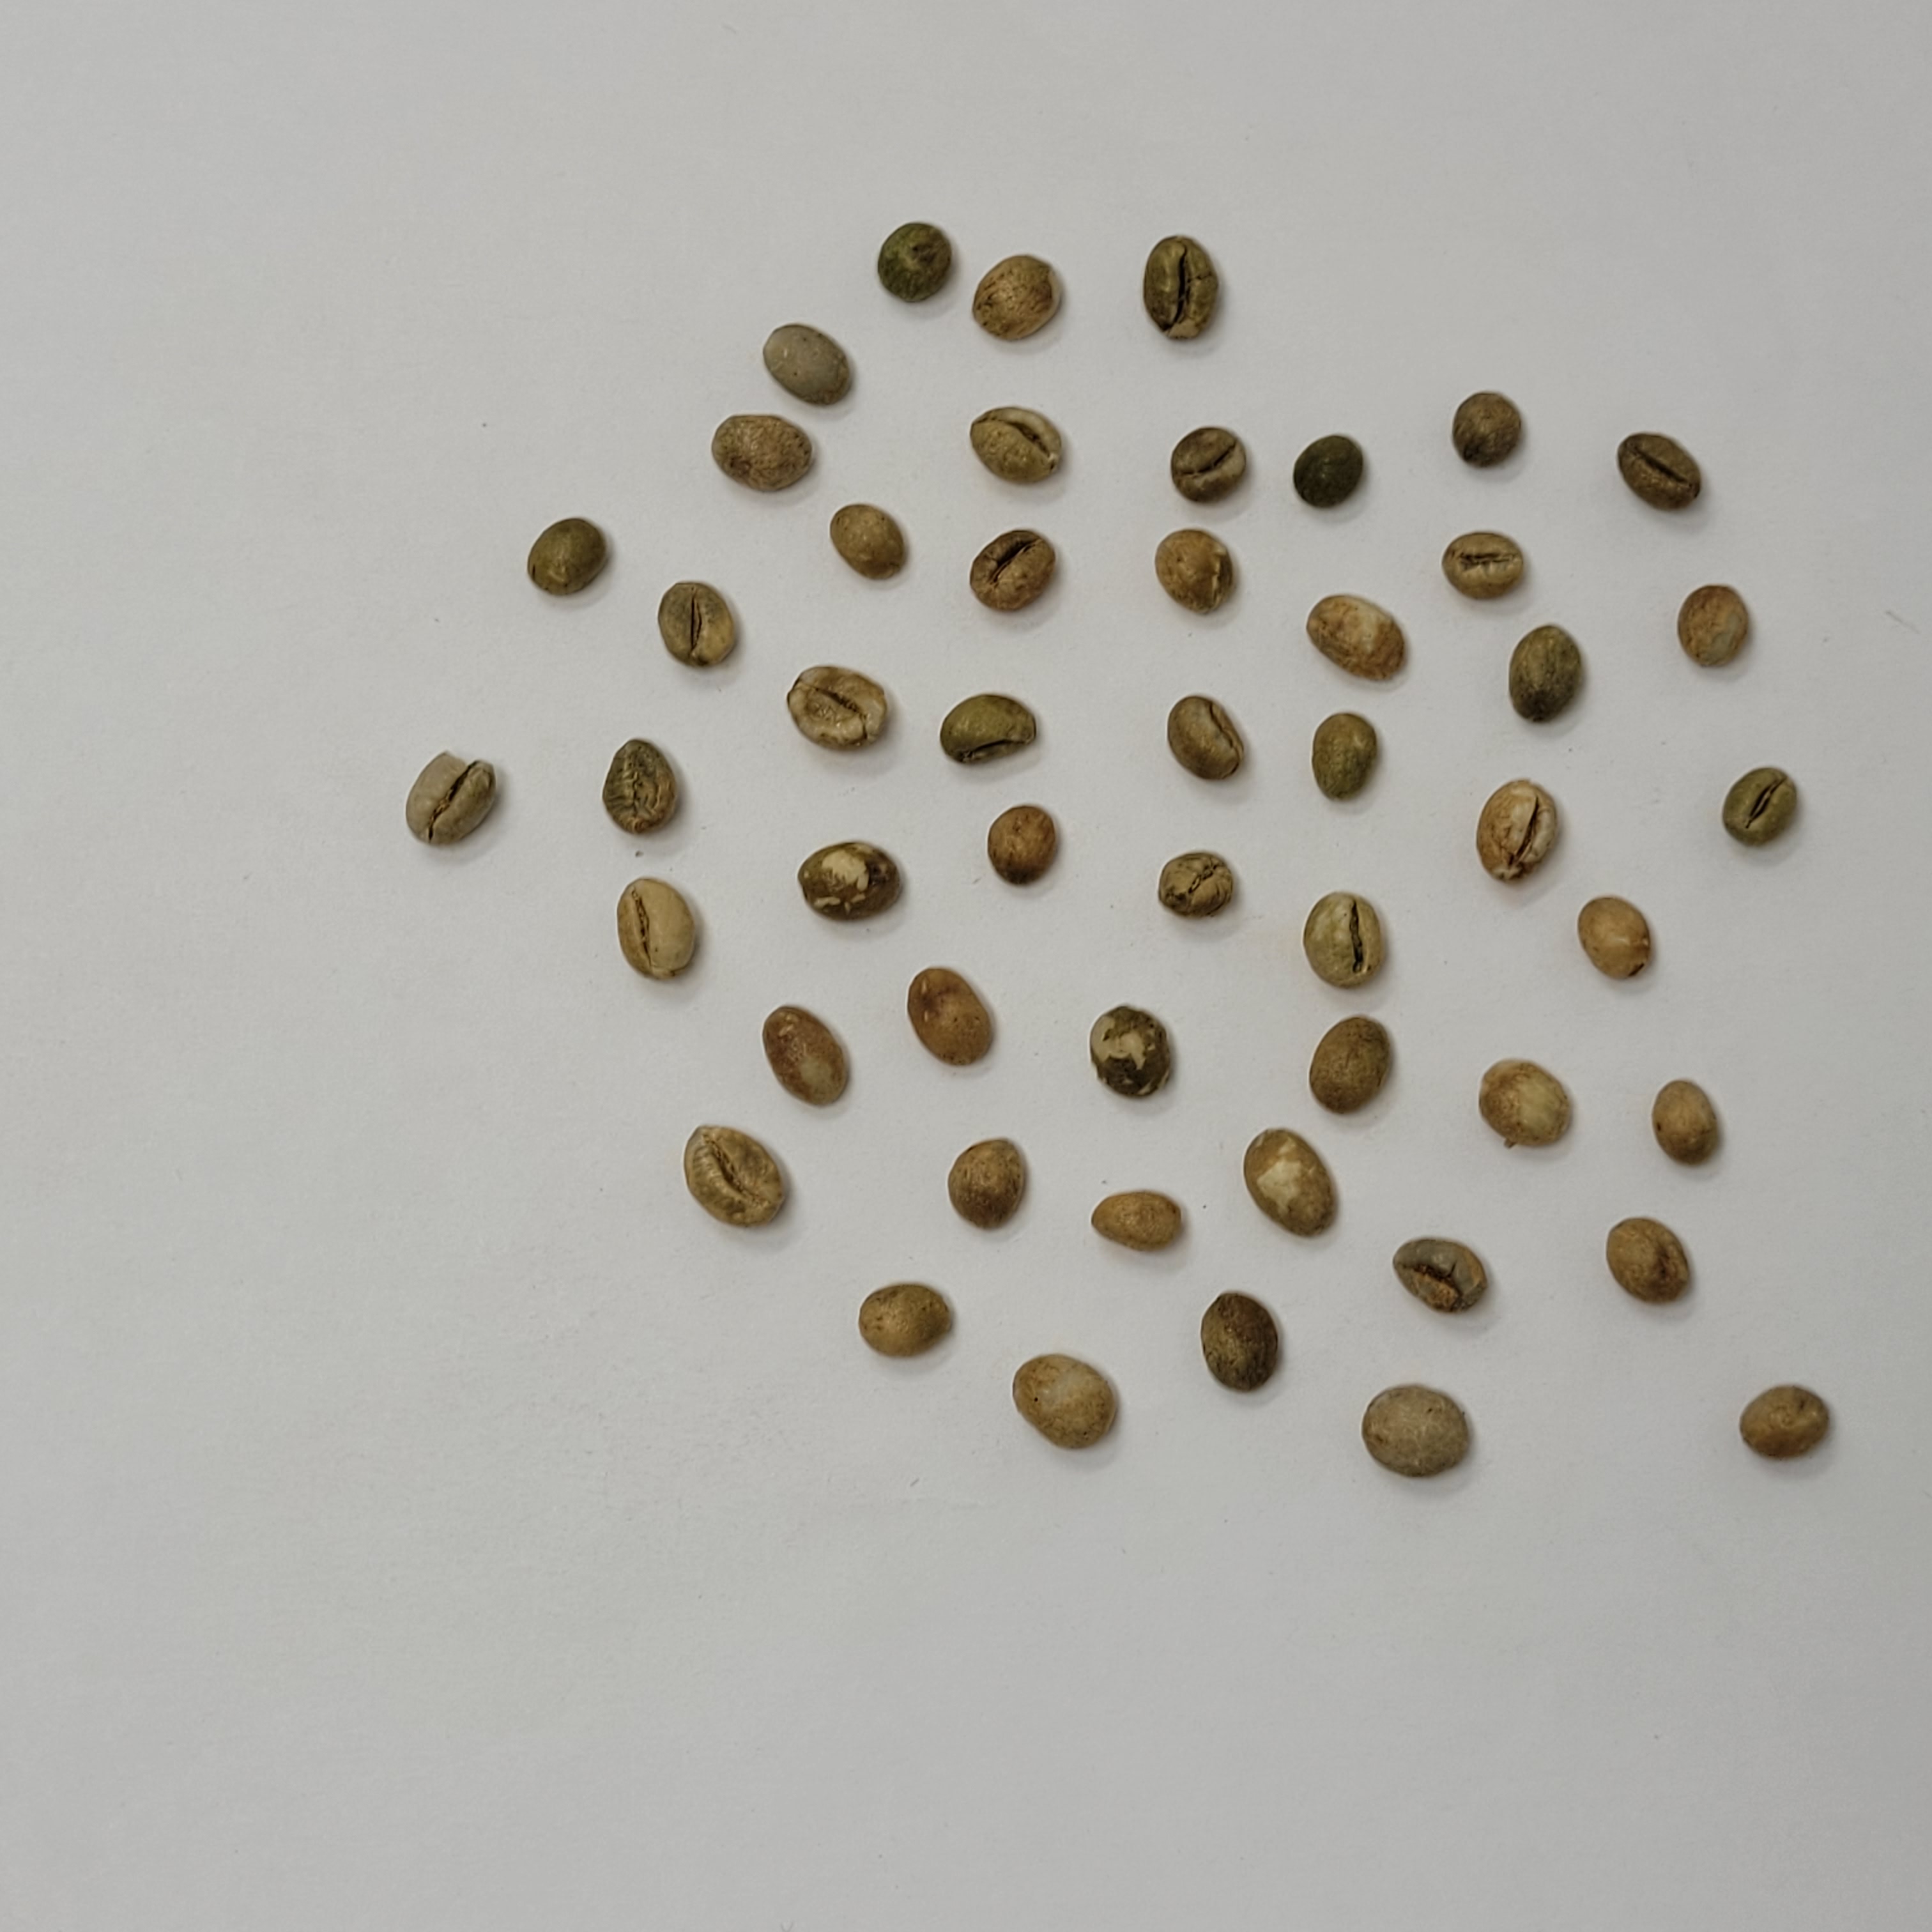
Coffee bean quality grade: PB-I